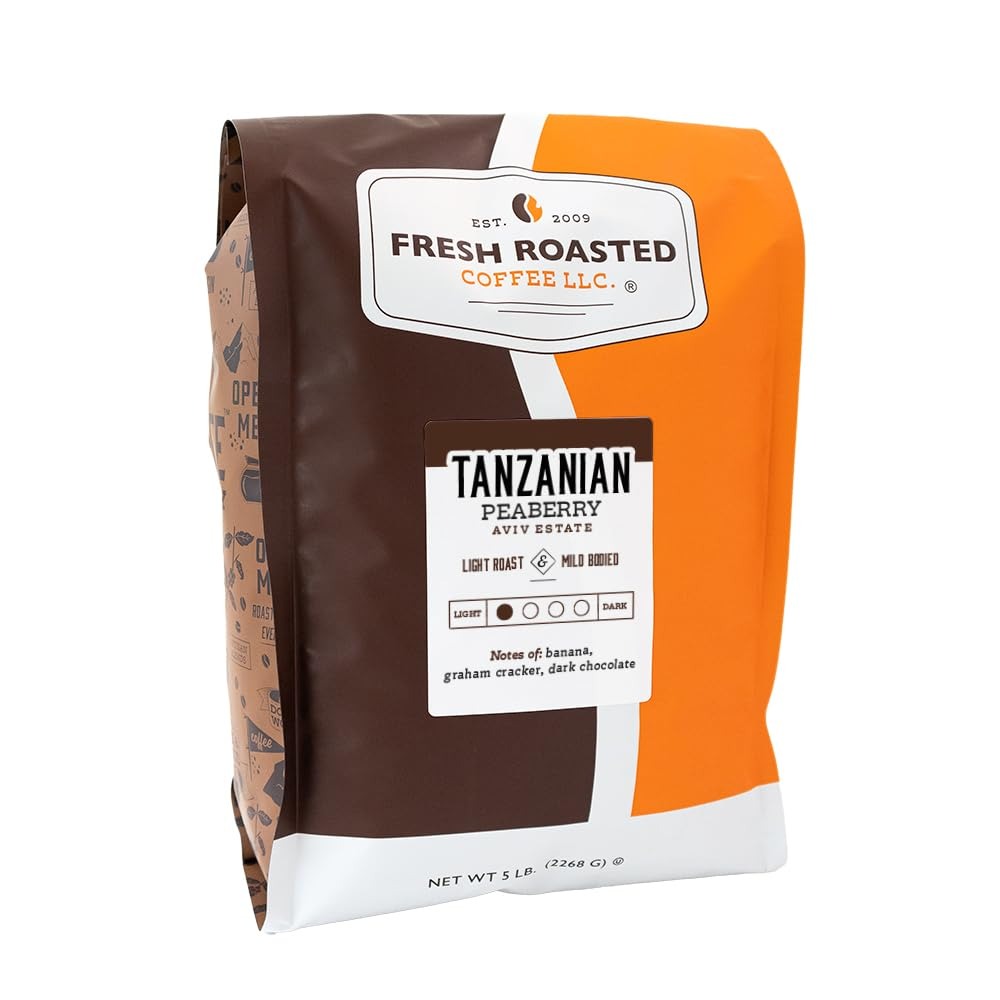
Item Name: Fresh Roasted Coffee, Tanzanian Peaberry, 5 lb (80 oz), Light Roast, Kosher, Whole Bean
Bullet Point 1: With a wonderfully smooth taste, this single origin Tanzanian Peaberry Aviv Estate is rich in flavor but not overpowering. The taste is clean and crisp. Cupping notes include banana, graham cracker, and dark chocolate. Light roast and mild bodied.
Bullet Point 2: We’ve scoured the world seeking these tremendous single-origin coffee selections. Taste the spiciness of the Americas, the richness of the indo-Pacific, and the bright beauty of African coffee without ever leaving home!
Bullet Point 3: COFFEE FOR EVERYBODY whether you’re a casual coffee drinker or a third wave connoisseur. Fresh Roasted Coffee is family-owned, sustainably sourced and proudly roasted, blended, and packaged in the United States of America. We offer more than 80 varieties of whole bean and ground coffee, coffee pods, and unroasted coffee.
Bullet Point 4: GROWN RESPONSIBLY, ROASTED RESPONSIBLY. We’re committed to sustainability from sourcing to roasting to packaging. There’s also nothing artificial in these single-origin selections - no additives, no fillers, no flavorings.
Bullet Point 5: 100% ARABICA COFFEE. Certified Orthodox Union (OU) Kosher. Approved for use in standard drip coffee makers as well as espresso machines, automatics, pour overs, Aeropress, French press, moka pot, and percolators.
Product Description: Wonderfully smooth and full-bodied, this coffee is fairly rich in flavor but not overpowering. The taste is clean and crisp. Grown by Aviv Estate, one of the southwestern region’s largest commercial coffee producers, this Tanzanian Peaberry is a bright light roast with a clean, lively finish. Aviv Estate is fully irrigated via sustainable drip systems fed by the Ruvuma River, which runs through northern Tanzania and southern Mozambique. This irrigation system is one of Aviv Estate and Covoya’s many joint and solo environmental and social stewardship projects. One such ensured water security for the 300,000 residents of the Ruvuma River Basin. Only 10% of the world’s coffee develops the peaberry mutation, in which a coffee cherry grows one seed (bean) instead of two. It’s said that peaberry coffee is sweeter because the cherry’s fruit sugars don’t have to be split between two seeds. Peaberries are small and round, like Maui Mokka, and often require careful hand-picking and processing. All this hard work and care is evident in the cup. If you’ve never had peaberry coffee before, Aviv Estate’s is a great place to start. This specific type of arabica coffee is not native to Tanzania and was brought to the country by missionaries in the late 19th century. Production of Tanzanian Peaberry coffee beans is often split between smallholder home processors, smallholder processors at central pulperies, and estate grown coffees.
Value: 80.0
Unit: Ounce

Price: 66.99